Edwards Davis

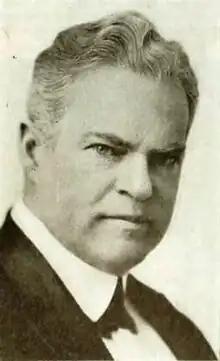

Cader Edwards Davis (June 17, 1873 – May 16, 1936) was an American actor, producer, and playwright of vaudeville and the silent film era, known as a character actor. Born and raised in the San Francisco Bay Area, he was an ordained Christian minister and first achieved prominence as a sensational orator and lecturer, becoming known as the "poet-preacher" and the "Talmage of the West", before leaving the pulpit for an acting career. He wrote and starred in several original plays and vaudeville sketches, and appeared in over 50 films. In New York he was a president of the National Vaudeville Artists Association and the Green Room Club. In Hollywood he was a founder and president of the Masonic 233 Club. He was married to several actresses, including Adele Blood, who also appeared in some of his productions.